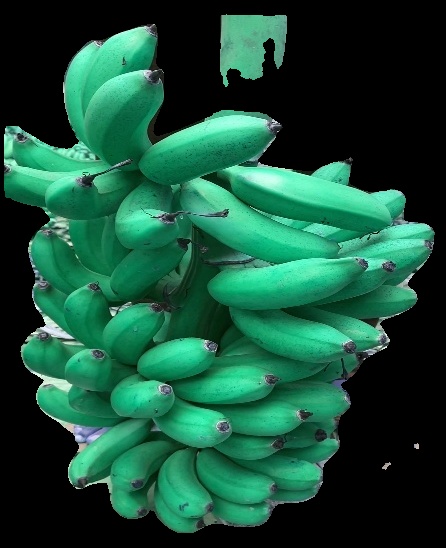
Variety: rasbale
Grade: grade1